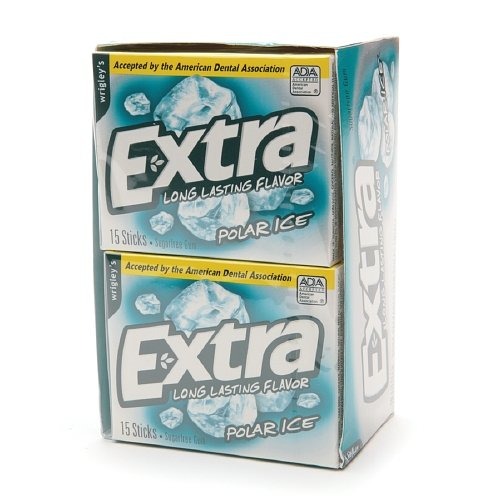
Item Name: Extra Sugarfree Gum, Polar Ice 15 sticks Pack of 60
Value: 60.0
Unit: Count

Price: 1.84